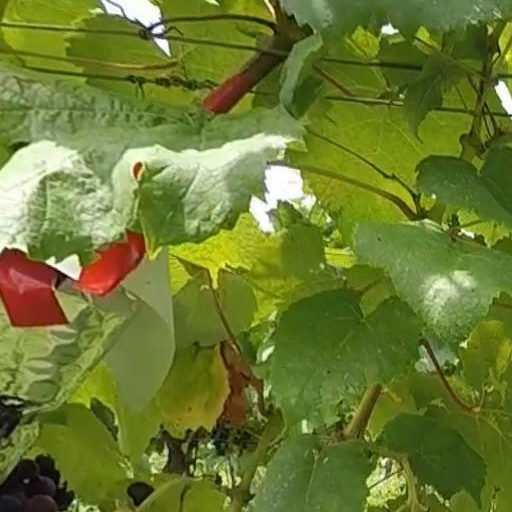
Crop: grape